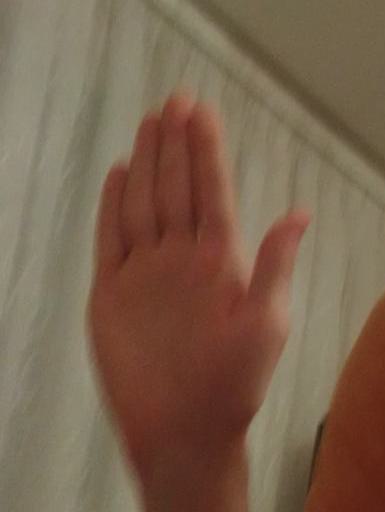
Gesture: stop